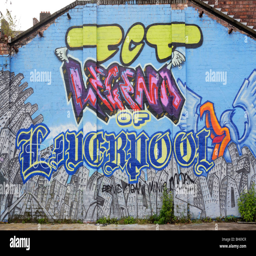
graffiti on dilapidated buildings and walls in the vicinity